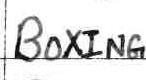
Label: boxing